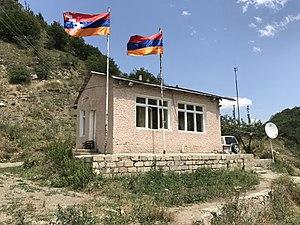
Poste-frontière Arménie-Artsakh sur la route Vardenis-Mardakert en juillet 2017. Les drapeaux des deux pays flottent à proximité du bâtiment.
Le drapeau du Haut-Karabagh est basé sur le drapeau de l'Arménie. Il reprend les mêmes bandes horizontales rouge, bleue et orange. Il se différencie par la présence d'un chevron en zigzag.
Le tourisme dans le Haut-Karabagh est une des branches de l'économie du Haut-Karabagh, actuellement dénommée République d'Artsakh. Depuis la période qui a suivi la guerre, le tourisme est l'une des priorités de l'économie du pays. Ce développement est lié à un certain nombre de problèmes à résoudre : l'absence de résolution du conflit frontalier au Haut-Karabagh, les infrastructures non complètement restaurées après la guerre. Les problèmes économiques qui découlent de la situation freinent le développement du tourisme dans cette région. La géographie du Haut-Karabagh, les curiosités historiques, culturelles, naturelles, la restauration des infrastructures, peuvent attirer les investisseurs qui participent à des forums économiques et touristiques et contribuer au développement de l'artisanat. Chaque année le nombre de touristes qui visitent le Haut-Karabagh augmente, et donne des indications sur l'attrait du tourisme dans cette région et ses perspectives d'avenir.